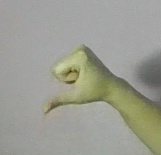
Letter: waw